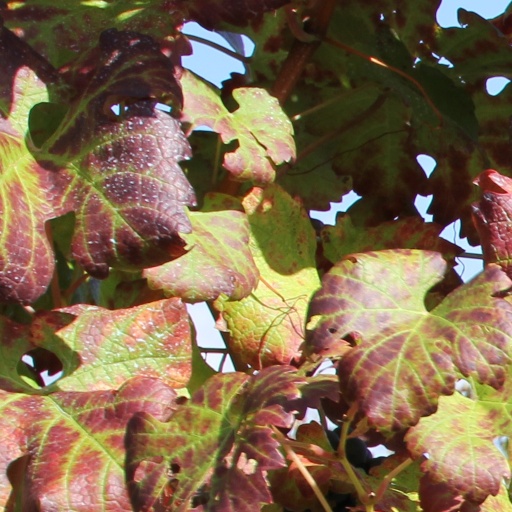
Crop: grape